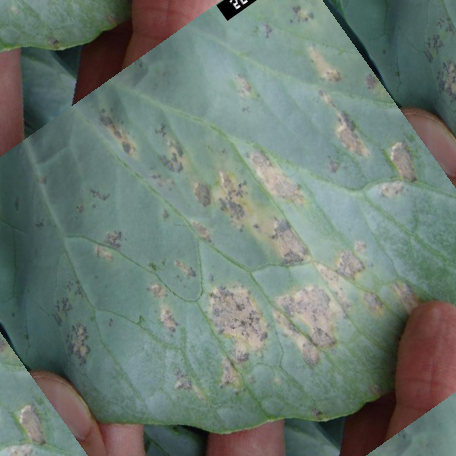
Label: Downy Mildew